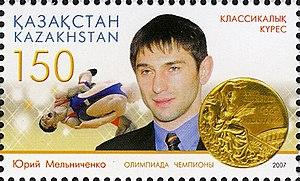
Yuriy Melnichenko est un lutteur kazakh spécialiste de la lutte gréco-romaine né le 25 janvier 1972 à Djalalabad au Kirghizstan.